Khubani-ka-Meetha

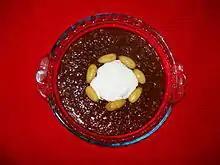

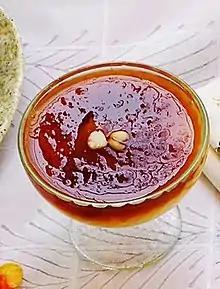
Qubani ka Meetha

Khubani ka meetha or qubani ka meetha is a dessert made from dried apricots, originating from Hyderabad, India. It is a part of Hyderabadi cuisine and is a common feature at Hyderabadi weddings.